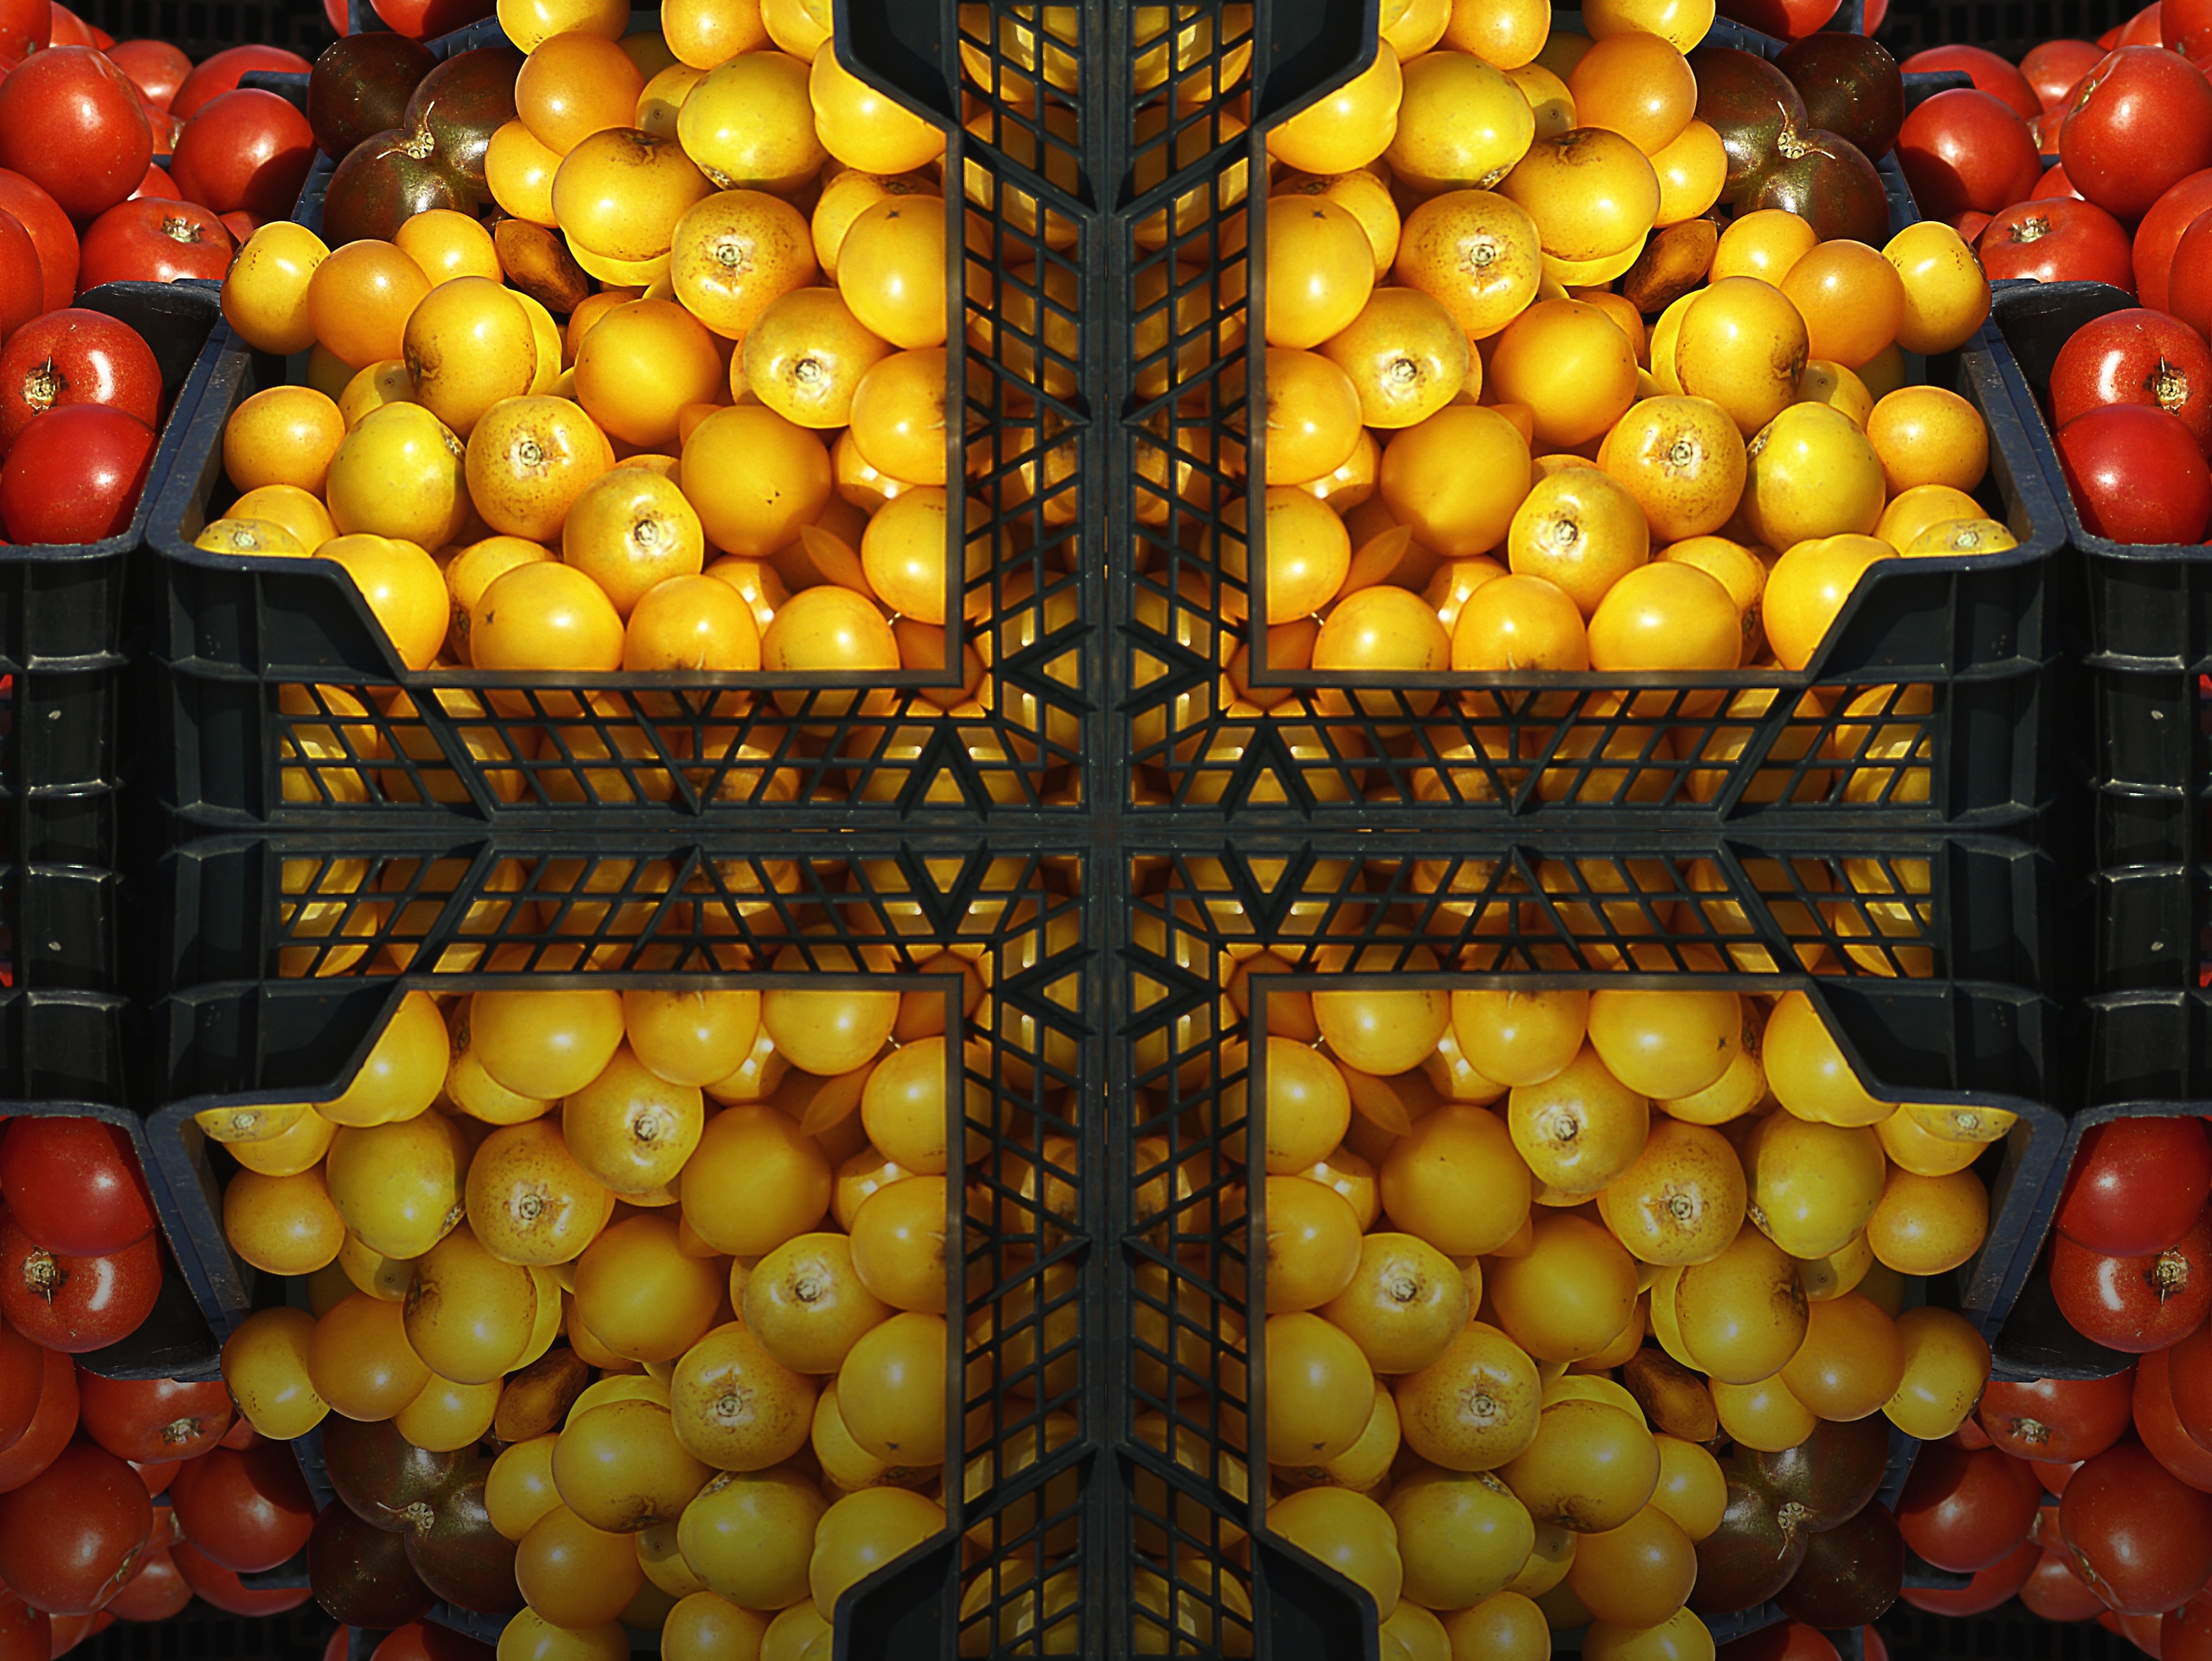
nature, plant, fruit, flower, food, red, produce, vegetable, autumn, yellow, agriculture, lemon, tomato, tomatoes, composition, lean, exhibition, shiny, fair, gloss, mature, flowering plant, fruit growing, yield, a collection of, land plant